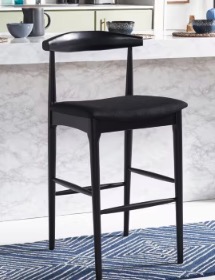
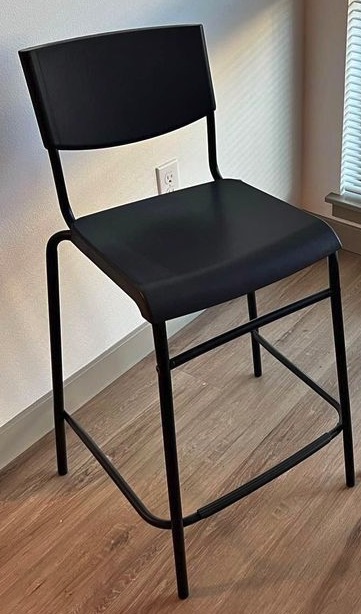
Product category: stool
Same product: no